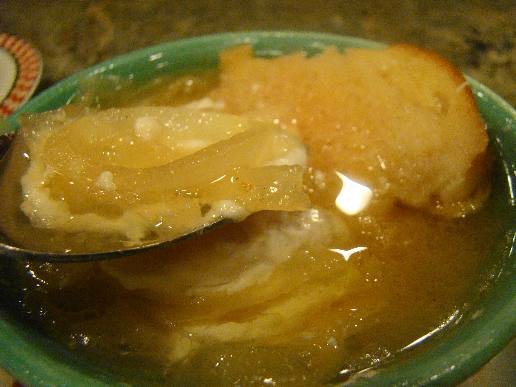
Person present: No